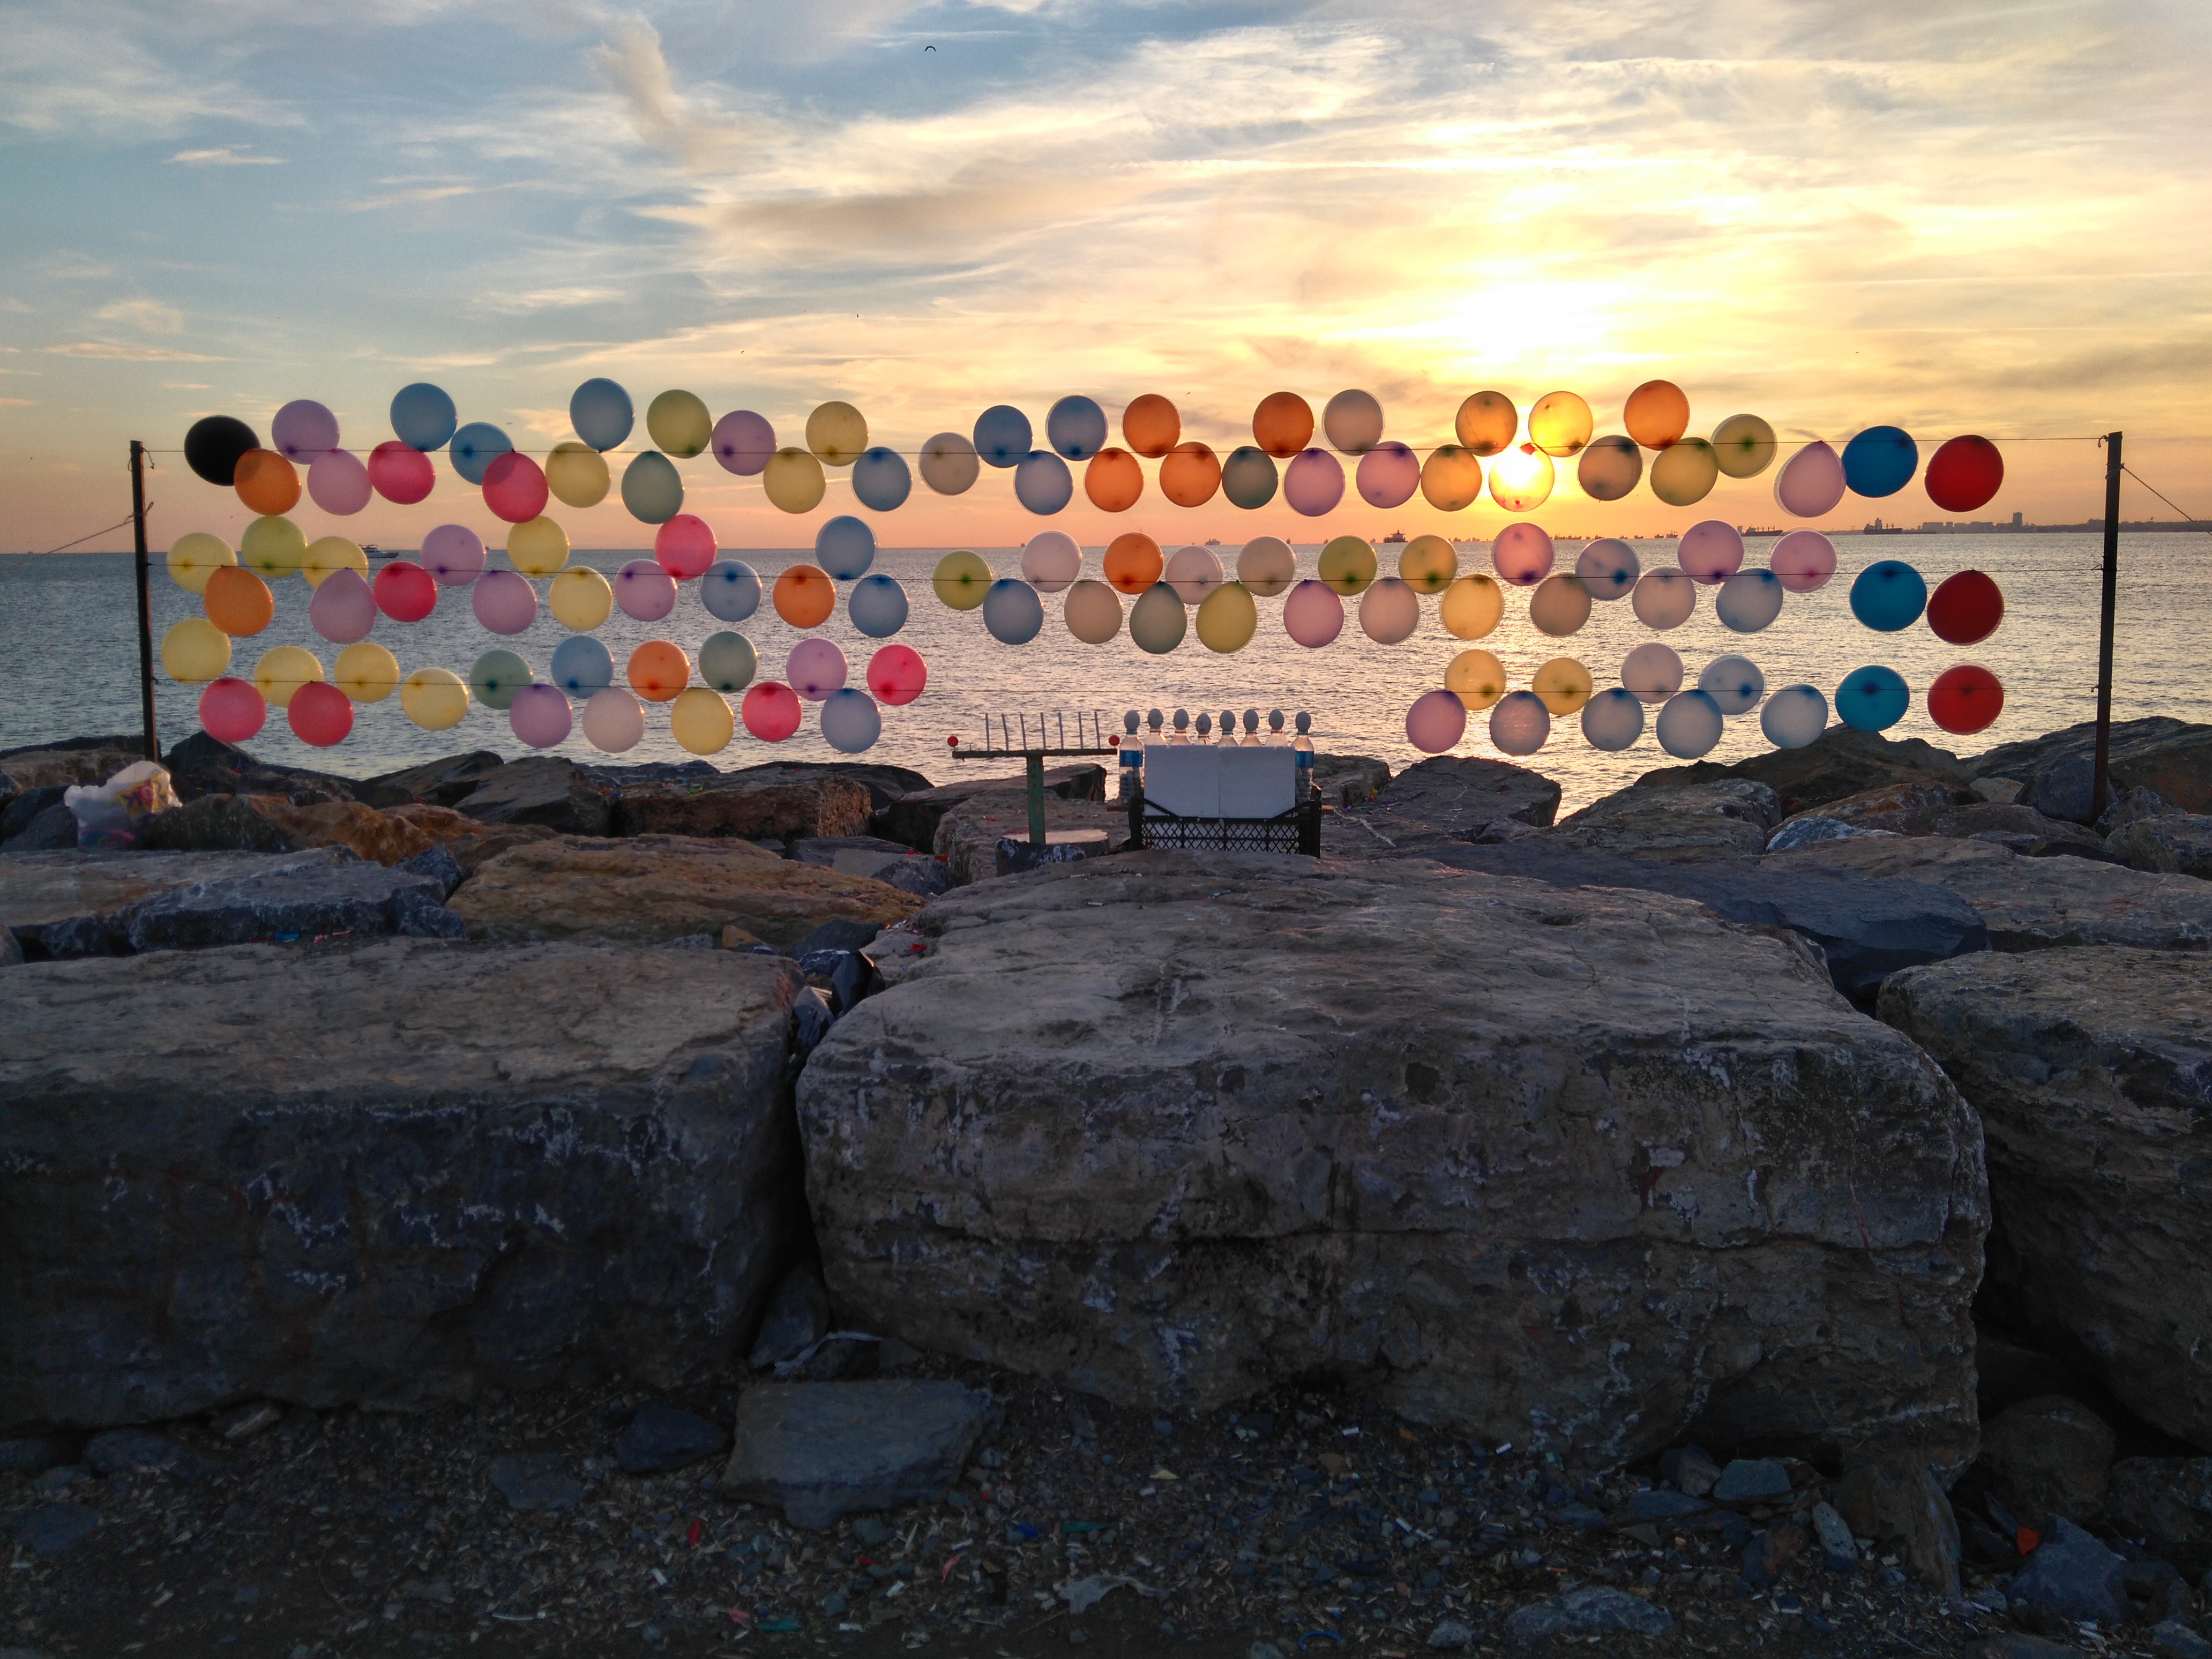
sea, water, rock, air, balloon, vacation, colorful, art